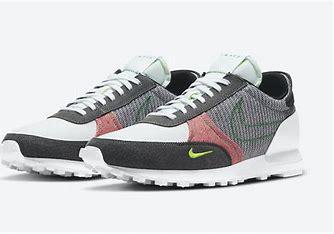
Brand: Nike
Model: Daybreak